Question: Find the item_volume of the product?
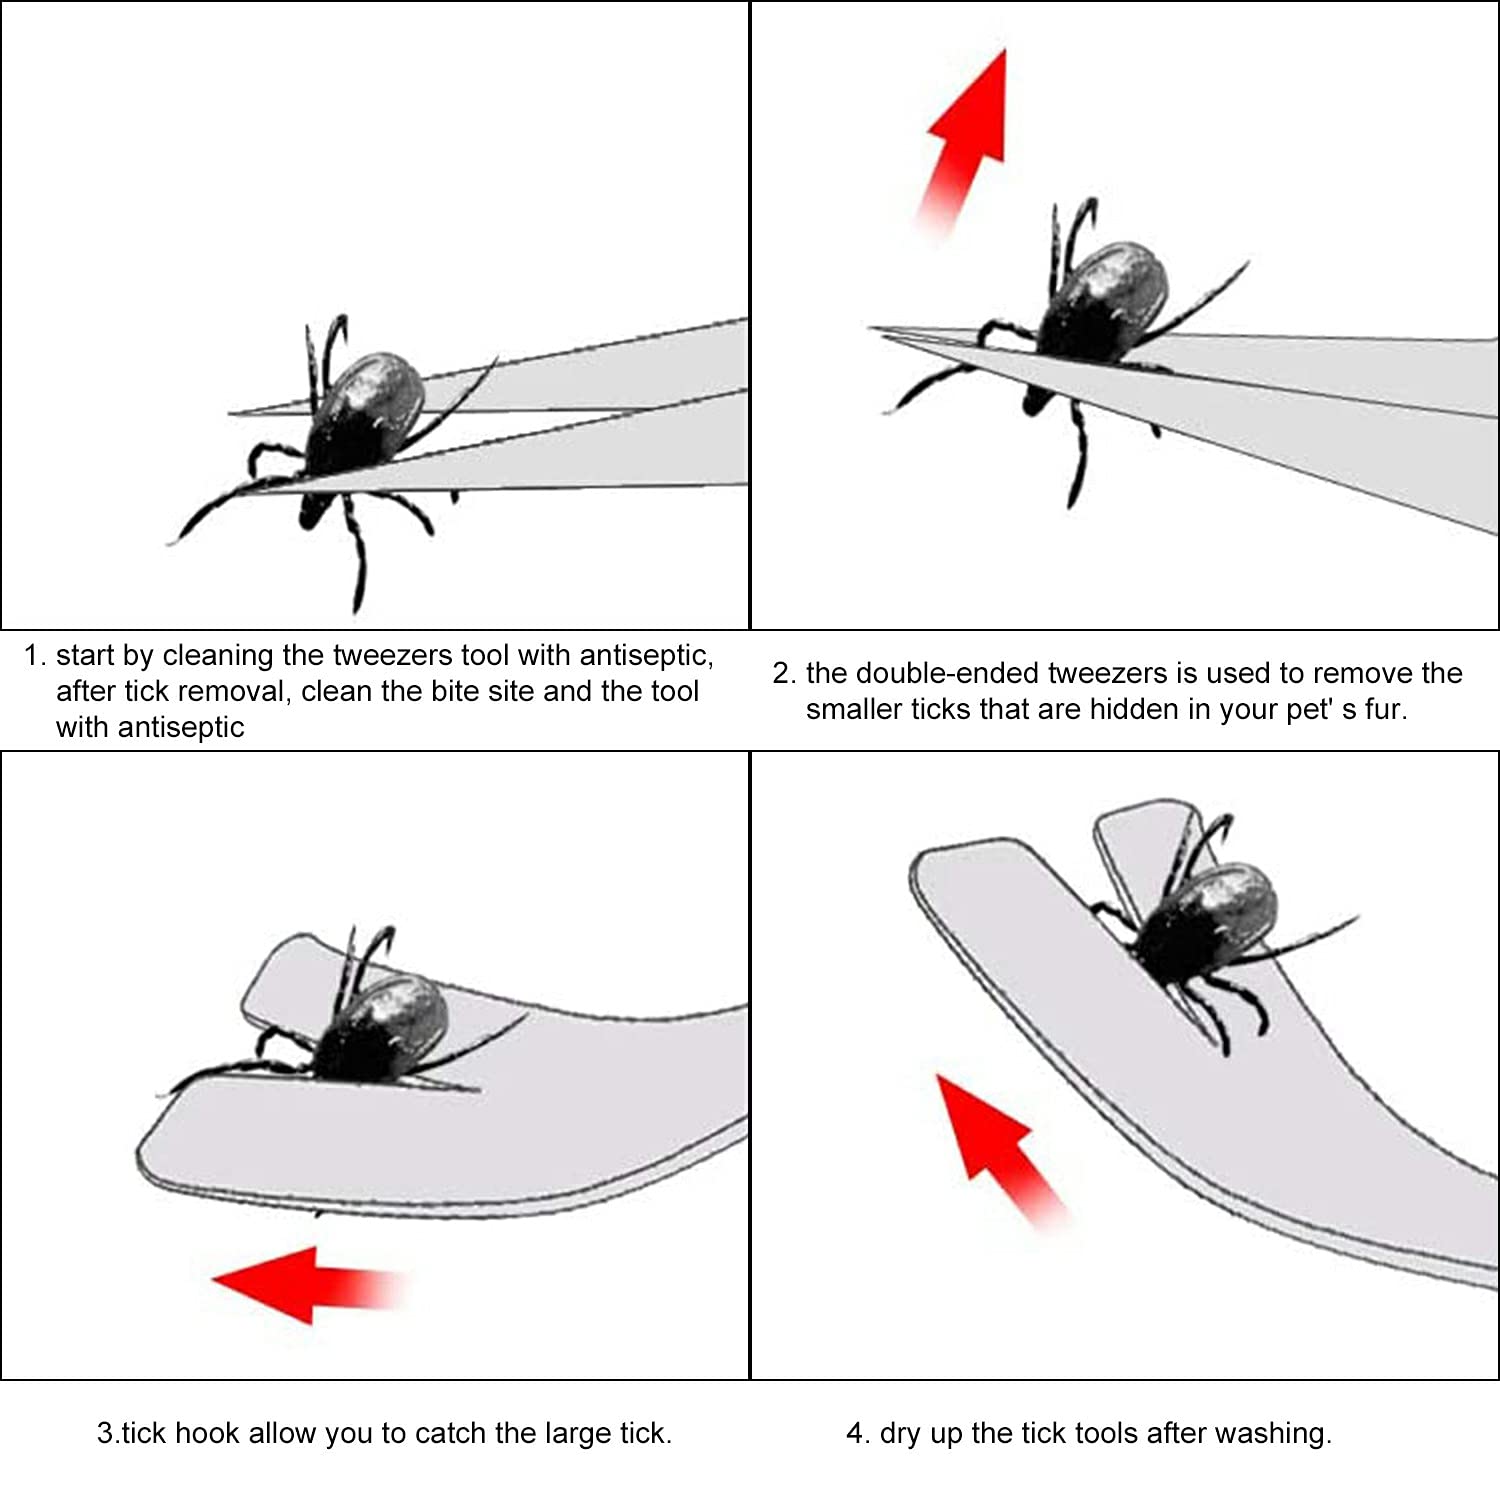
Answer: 4.0 pint